Amphawa Floating Market

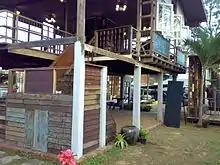

In the past, Amphawa was a small community that prospered in trade and agriculture. Amphawa floating market was used as the communication center of the Samut Songkhram province. A community of people lived by the river. Houses are located along the river to make it easier to transport by boat. People in early times traded on boats and earned a living.